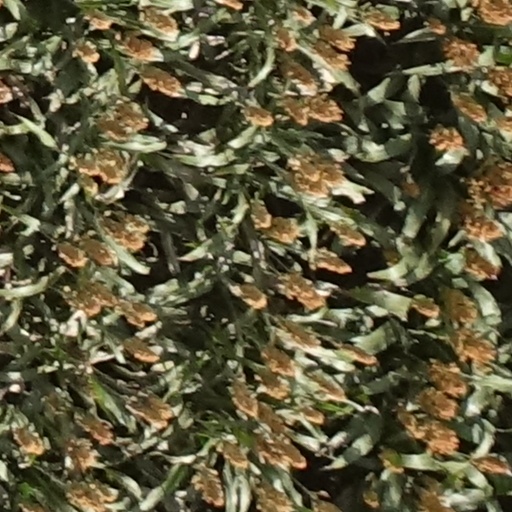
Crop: sorghum